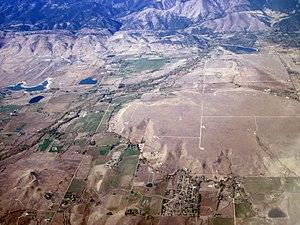
Le Left Hand Canyon ou Lefthand Canyon est un canyon du comté de Boulder, dans le Colorado.